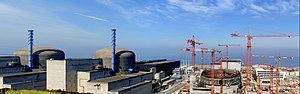
La centrale nucléaire de Flamanville est une centrale nucléaire située sur la commune de Flamanville. Elle comprend trois réacteurs :